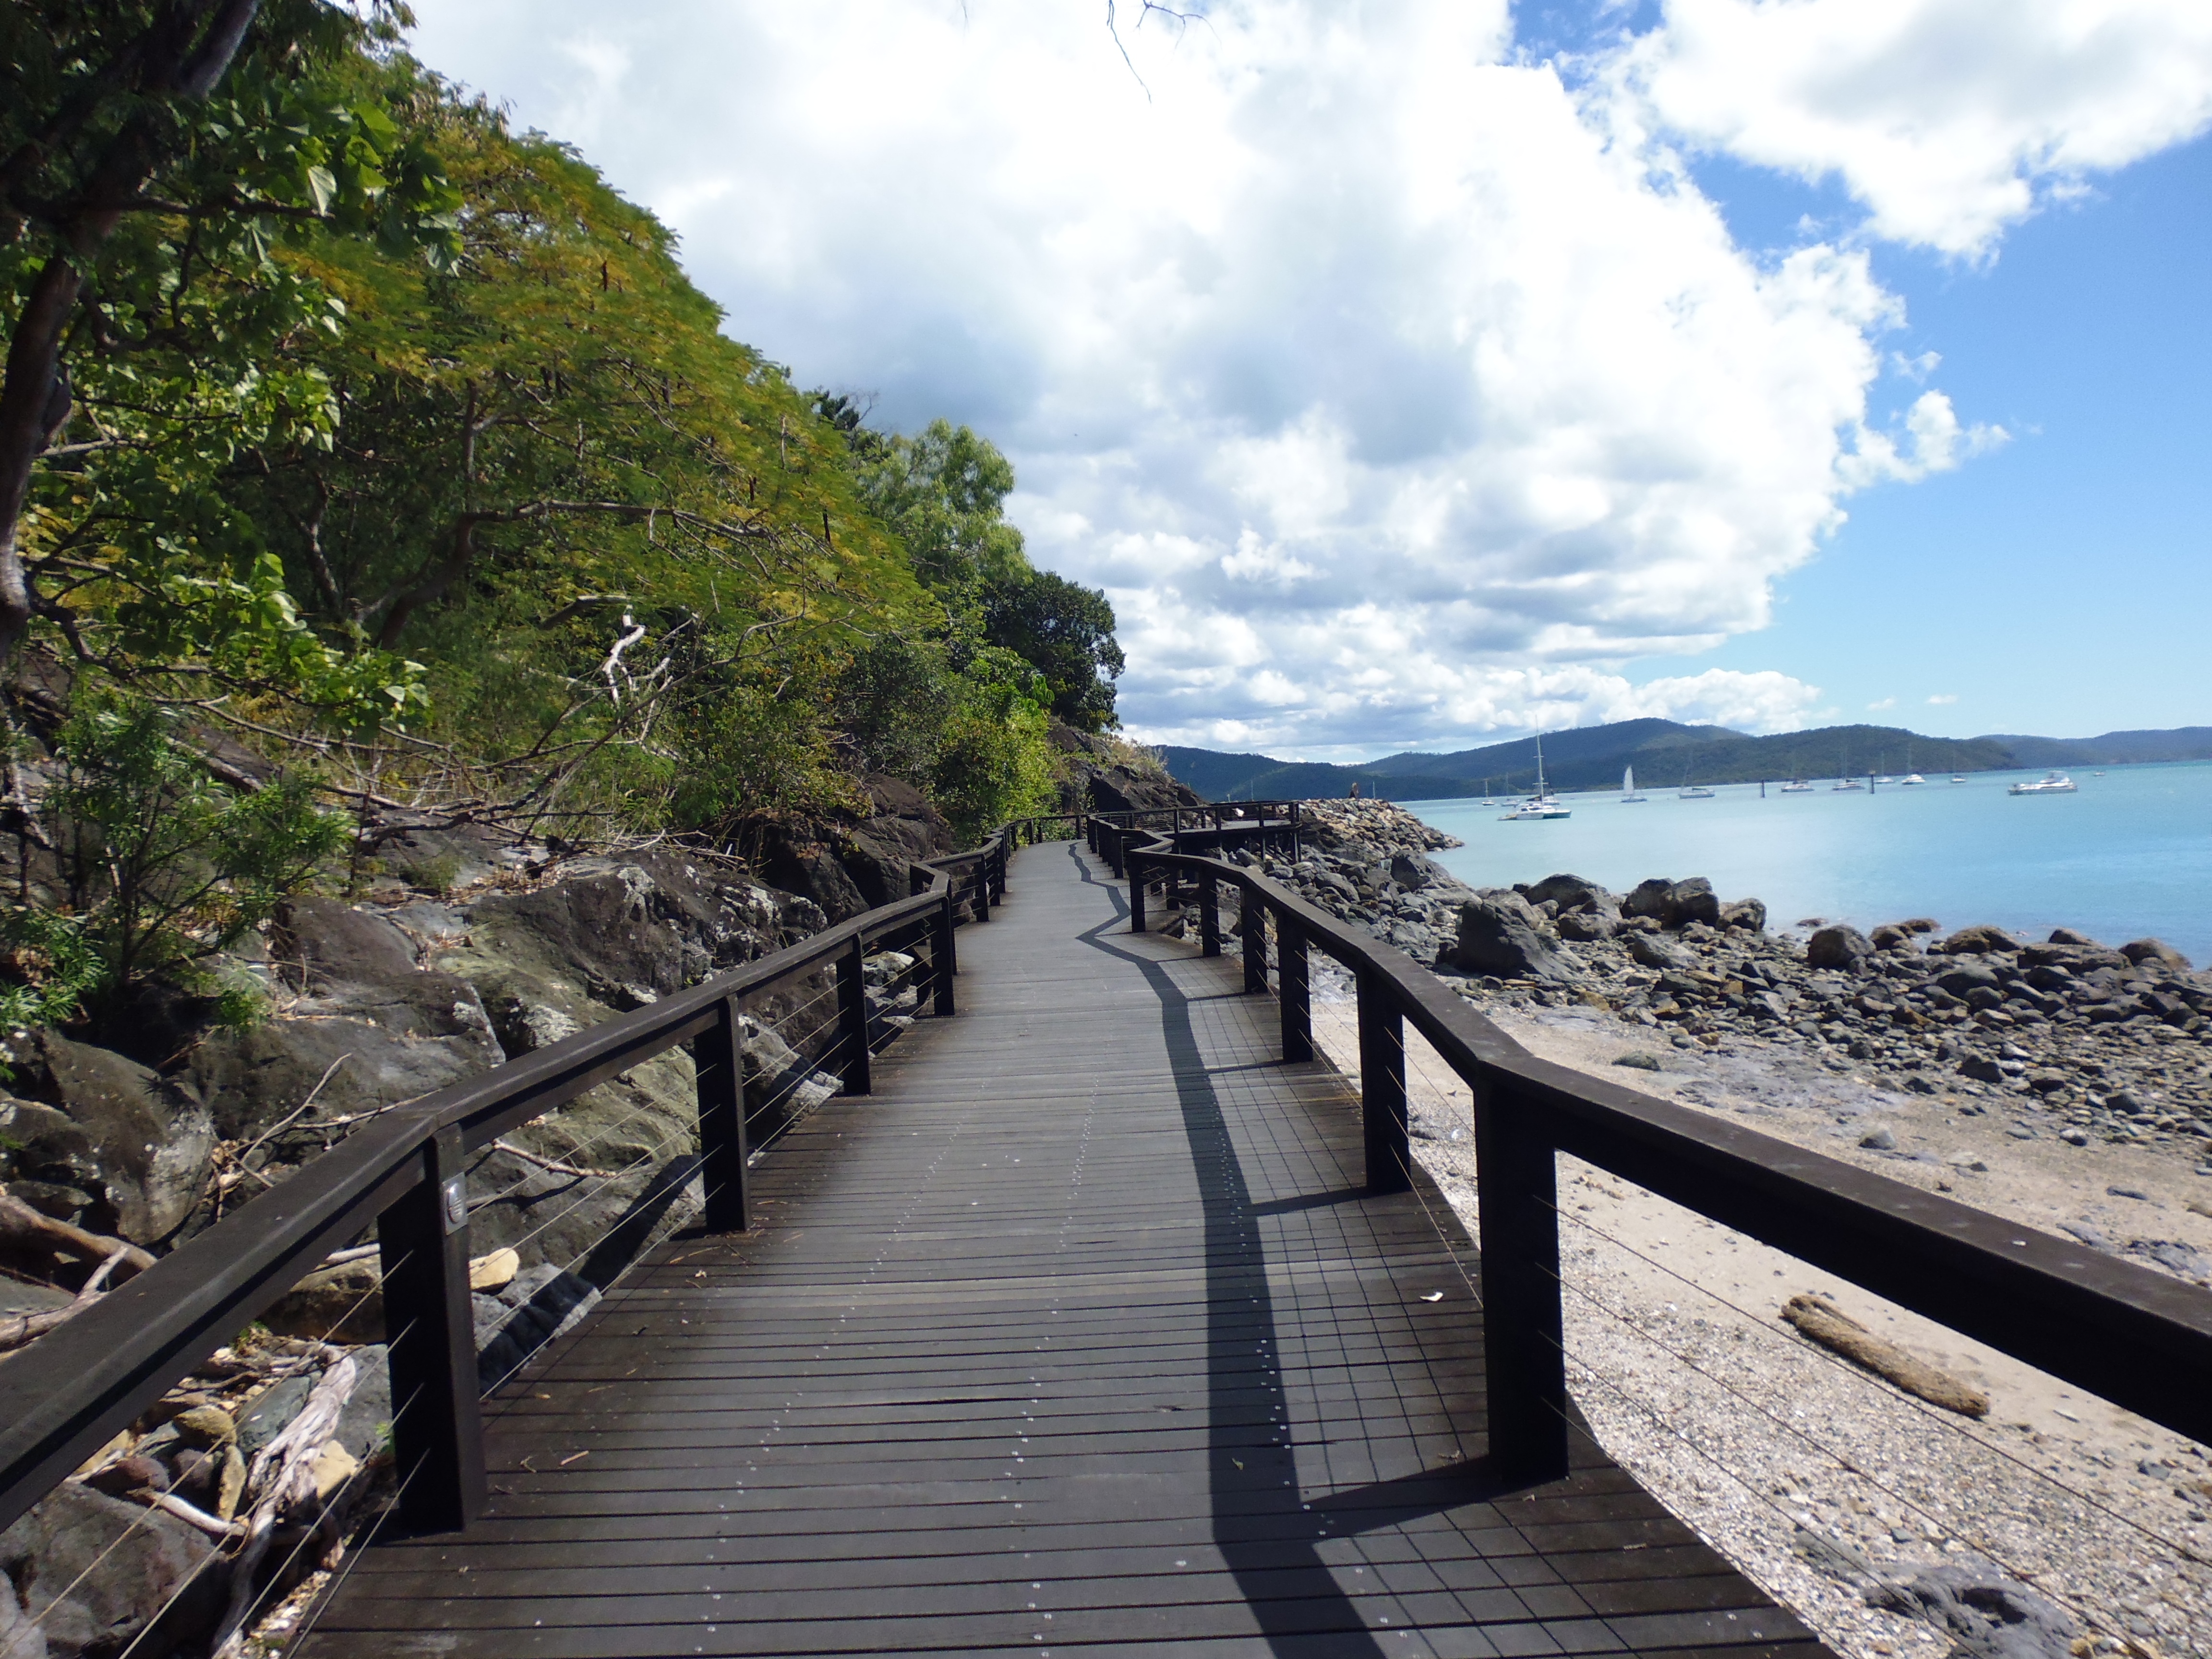
beach, sea, coast, nature, sand, ocean, sky, walkway, vacation, holiday, freedom, australia, clouds, rocky coast